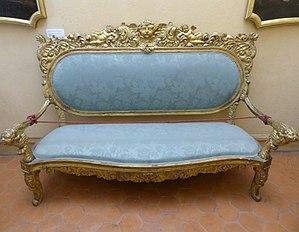
Nice (Alpes-Maritimes, France), au cœur du Vieux Nice, le palais Lascaris avec, entre autres, sa fabuleuse collection d'instruments de musique anciens, la deuxième de France.